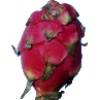
Label: red_pitahaya